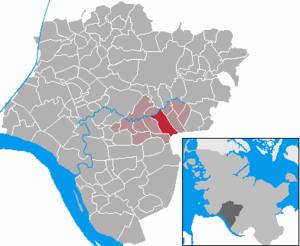
Westermoor
Kort
Westermoor er en by og kommune i det nordlige Tyskland, beliggende i Amt Breitenburg under Kreis Steinburg. Kreis Steinburg ligger i den sydvestlige del af delstaten Slesvig-Holsten.